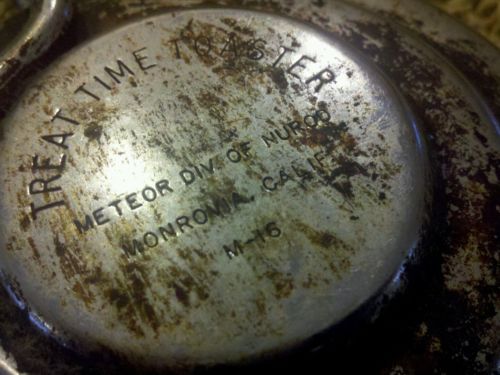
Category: toaster